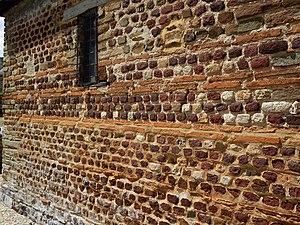
Une grande partie de ses murs extérieurs - ici, celui de l'Ouest - est composée de briques rouges et de moellons de schiste rouge et grès, assemblage typique que l'on retrouve par exemple à la base des remparts des villes antiques de Rennes ou du Mans.
Le terme gallo-romain décrit la culture romanisée de la Gaule sous la domination de l'Empire romain. Cela s'est caractérisé par l'adoption ou l'adaptation gauloise de la morale et du mode de vie romain dans un contexte typiquement gaulois. La fusion des cultures bien étudiée en Gaule donne aux historiens un modèle permettant de comparer et de contraster les développements parallèles de la romanisation dans d'autres provinces romaines moins étudiées.